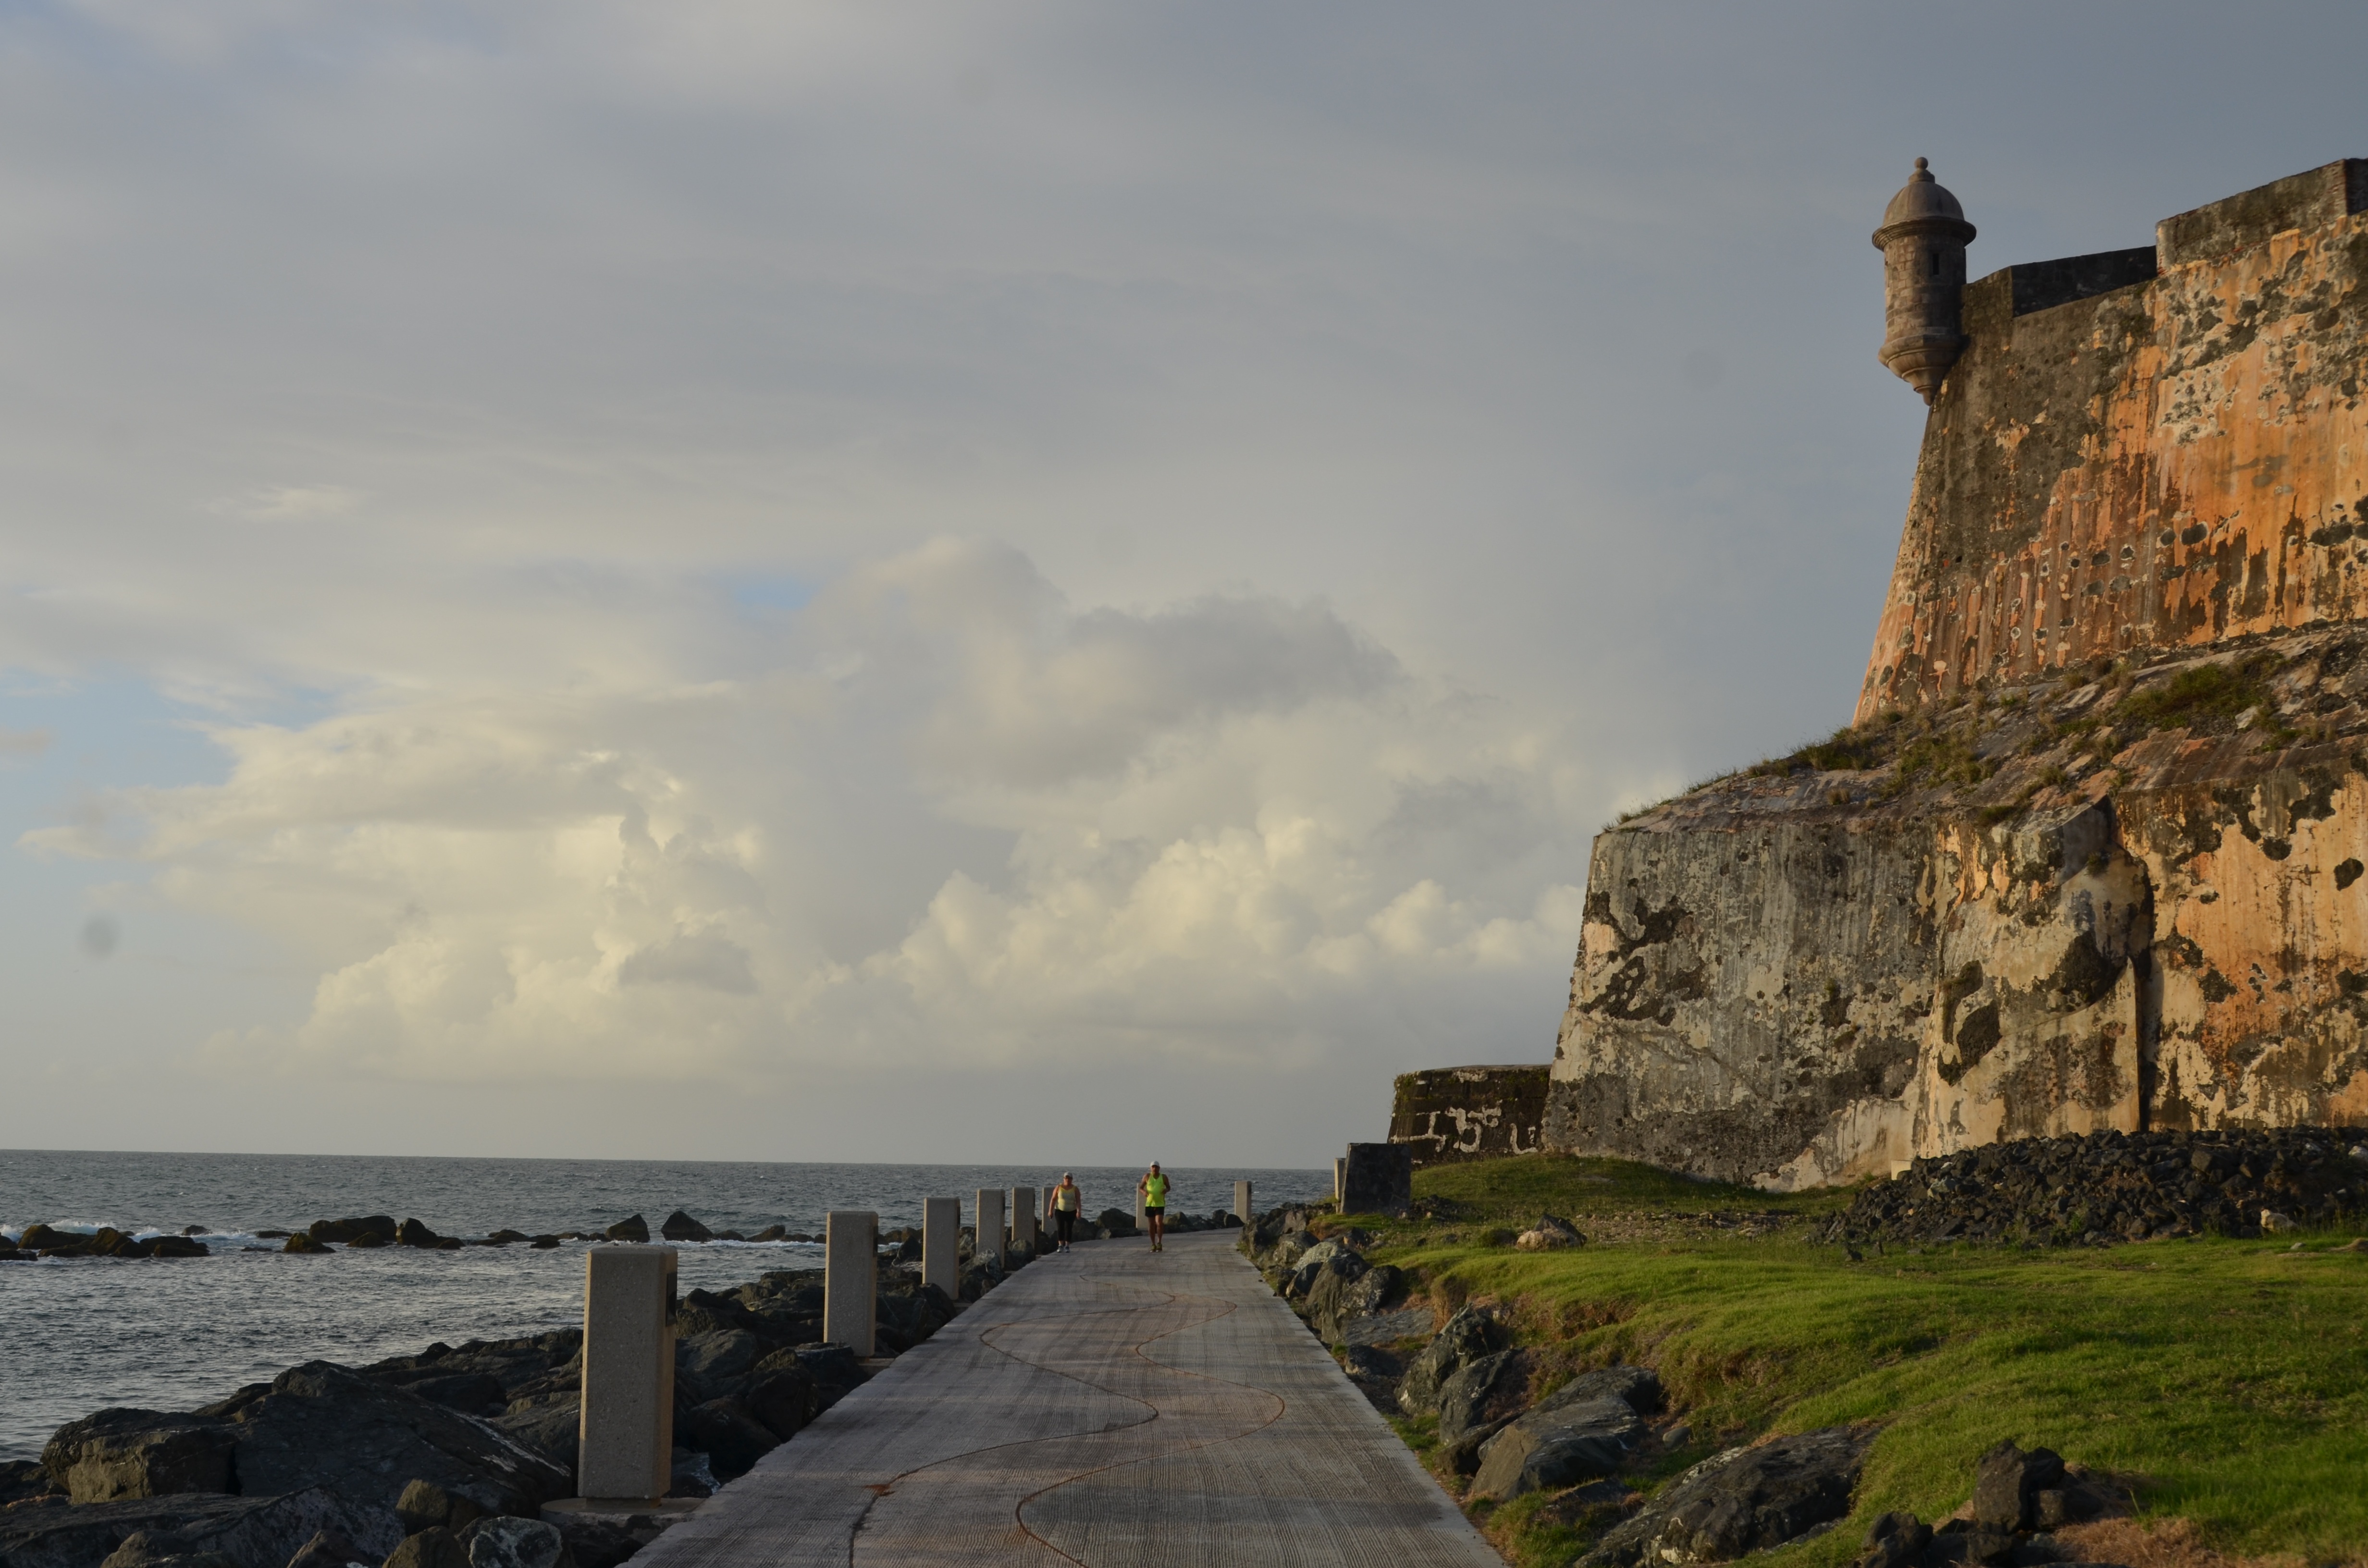
beach, sea, coast, rock, ocean, sunset, shore, vacation, cliff, tower, castle, fortification, terrain, ruins, cape, the scenery